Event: Nepal Earthquake
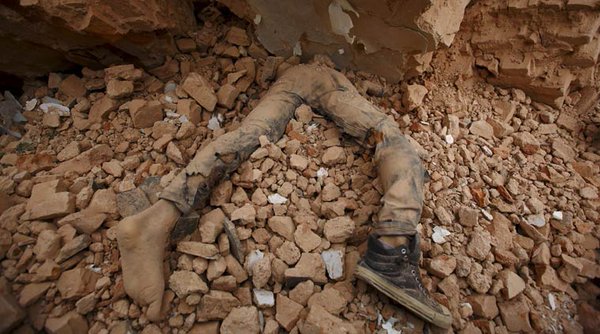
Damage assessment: damage